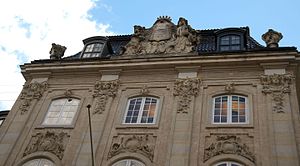
Dehn (adelsslægt)
Slægten Dehns våben kroner Dehns Palæ
von Dehn er en uddød dansk og tysk adelsslægt tilhørende brev- og højadelen.